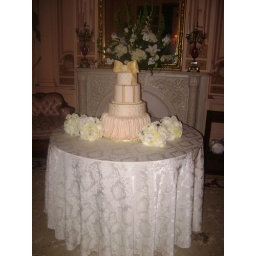
cake by bonne bouche bakery flowers by fat cat florist, at the Elms Mansion New Orleans Louisiana